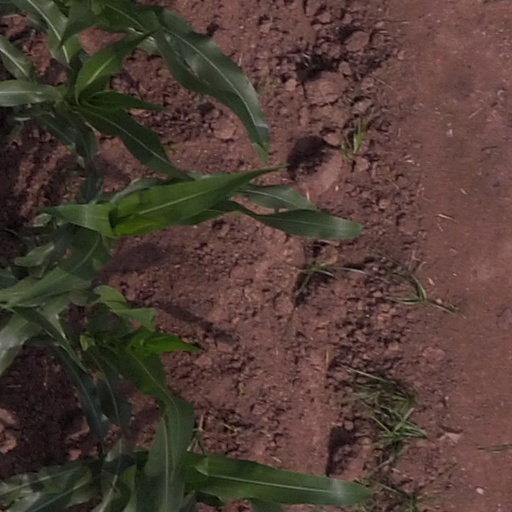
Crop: maize; corn